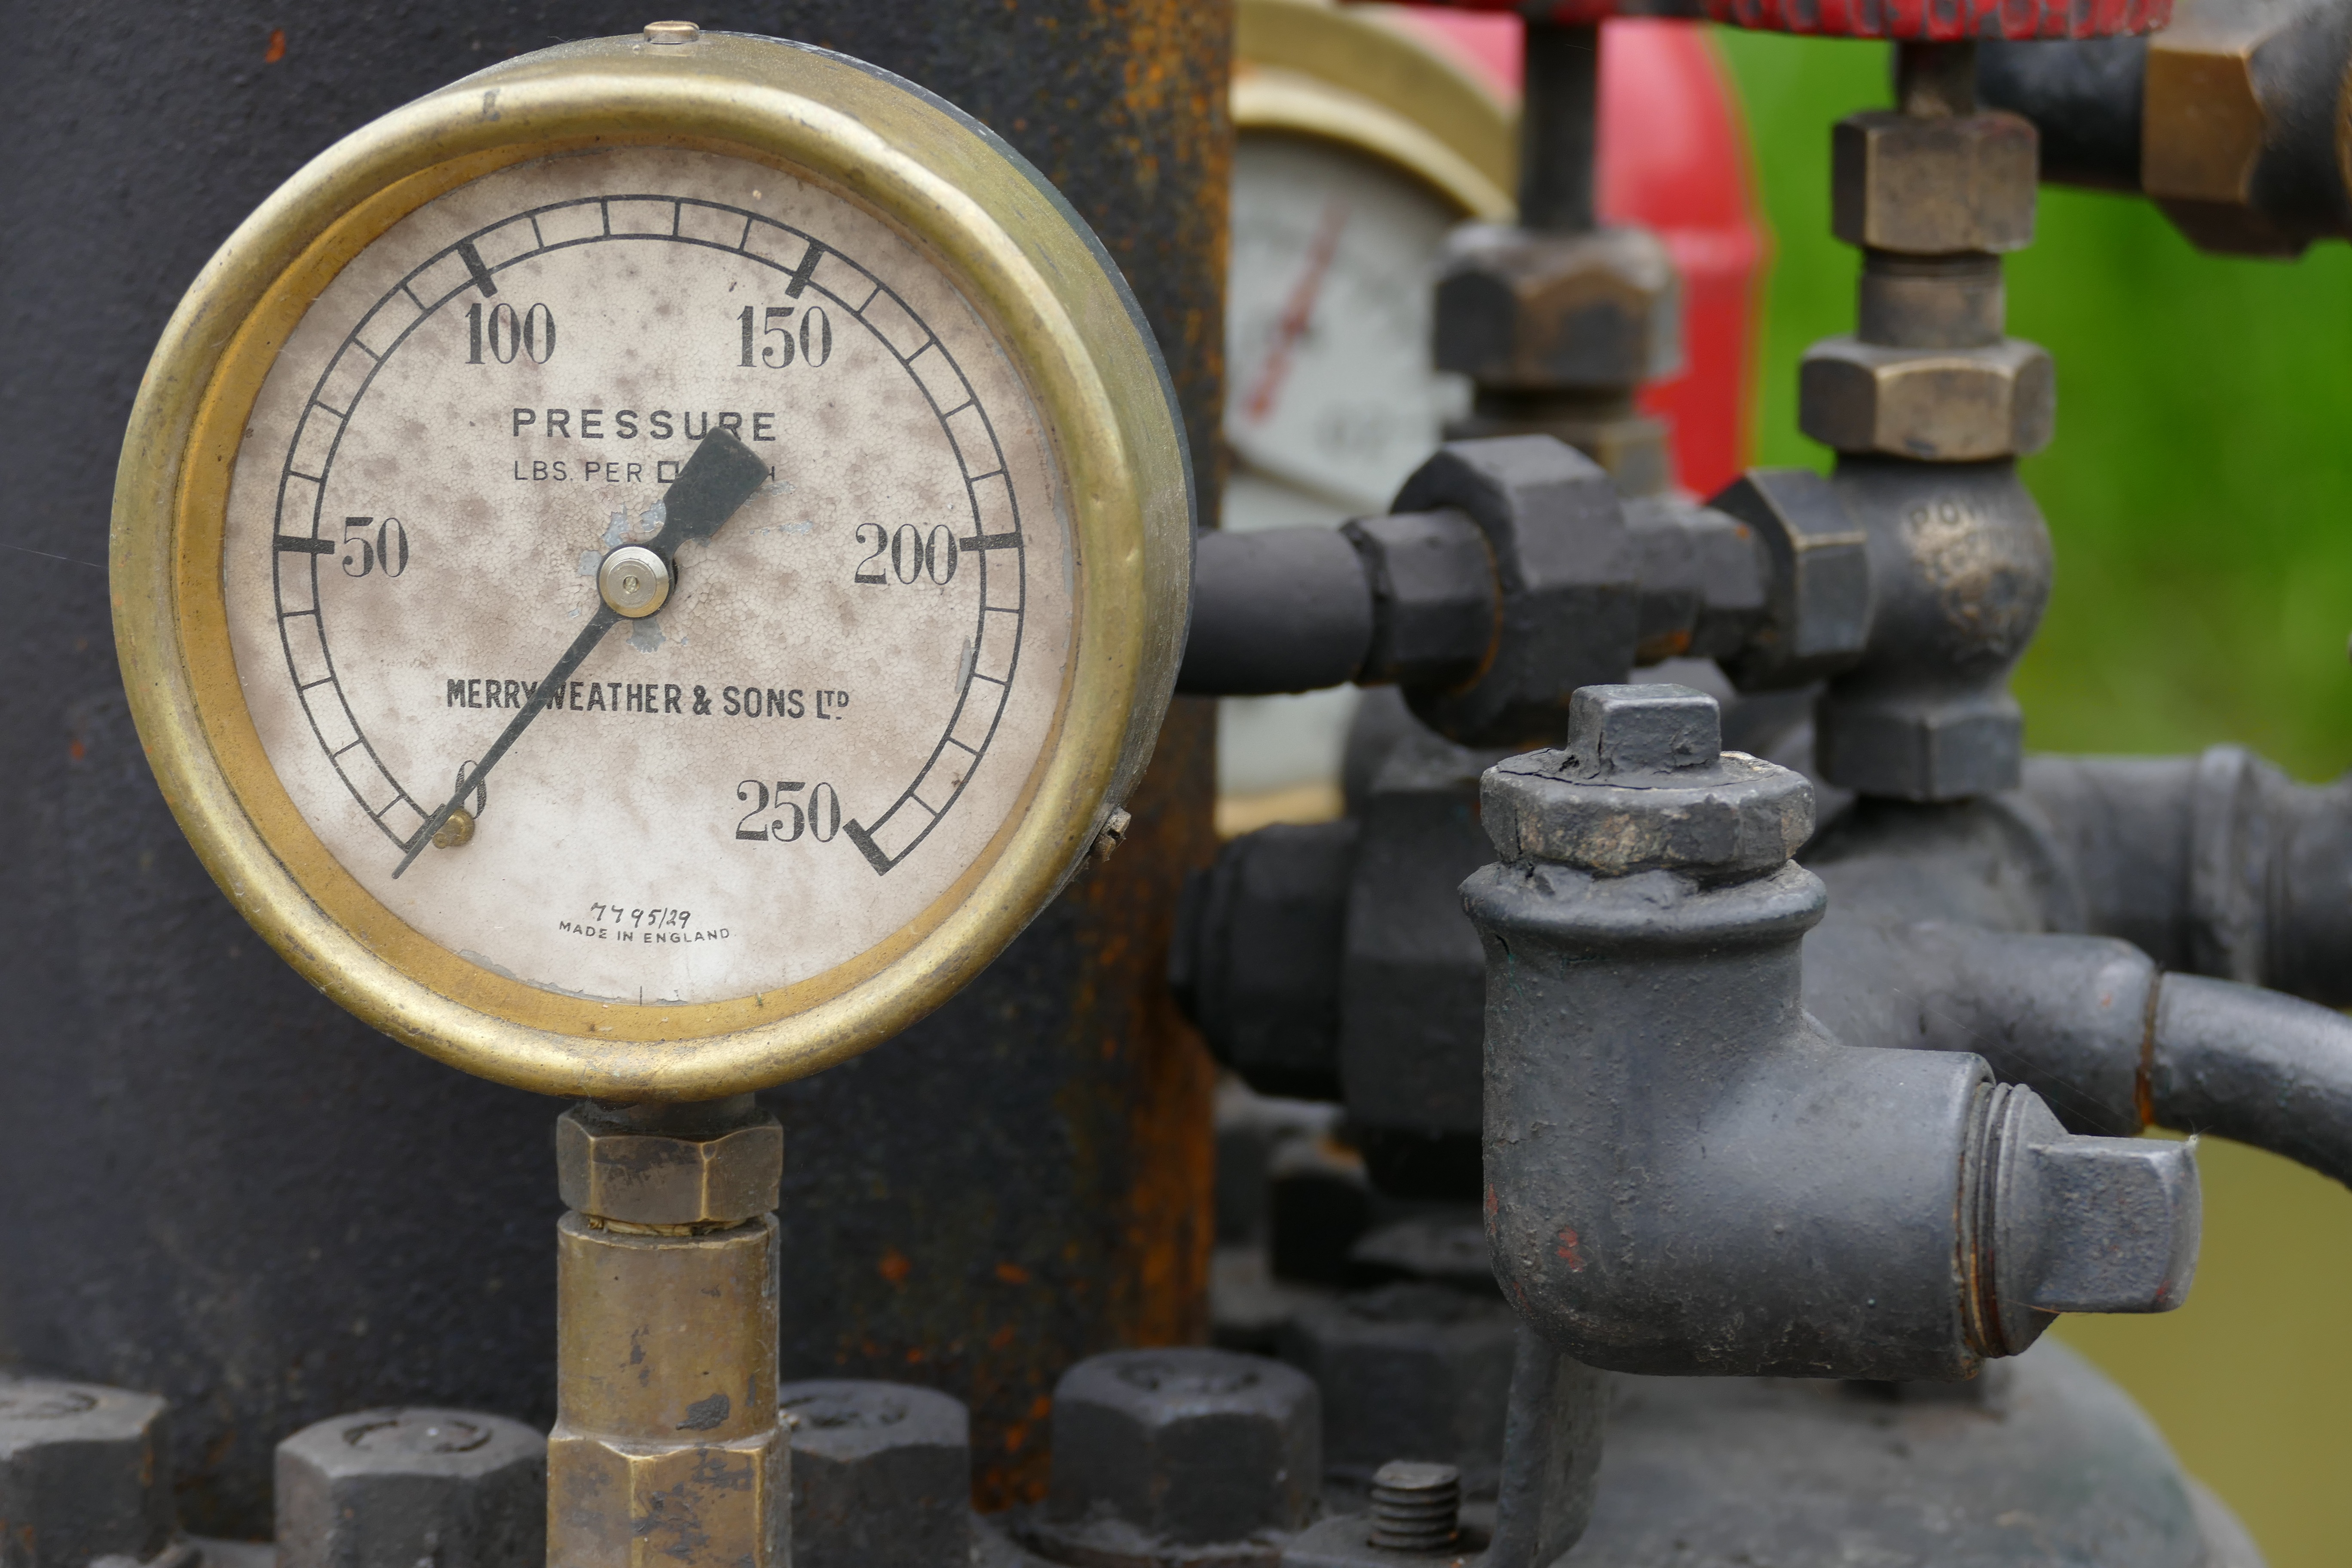
needle, white, wheel, clock, tool, high, equipment, meter, instrument, measure, gauge, dial, measurement, indicator, level, gas, low, simple, pressure, valve, pointer, indication, gage, units, compression